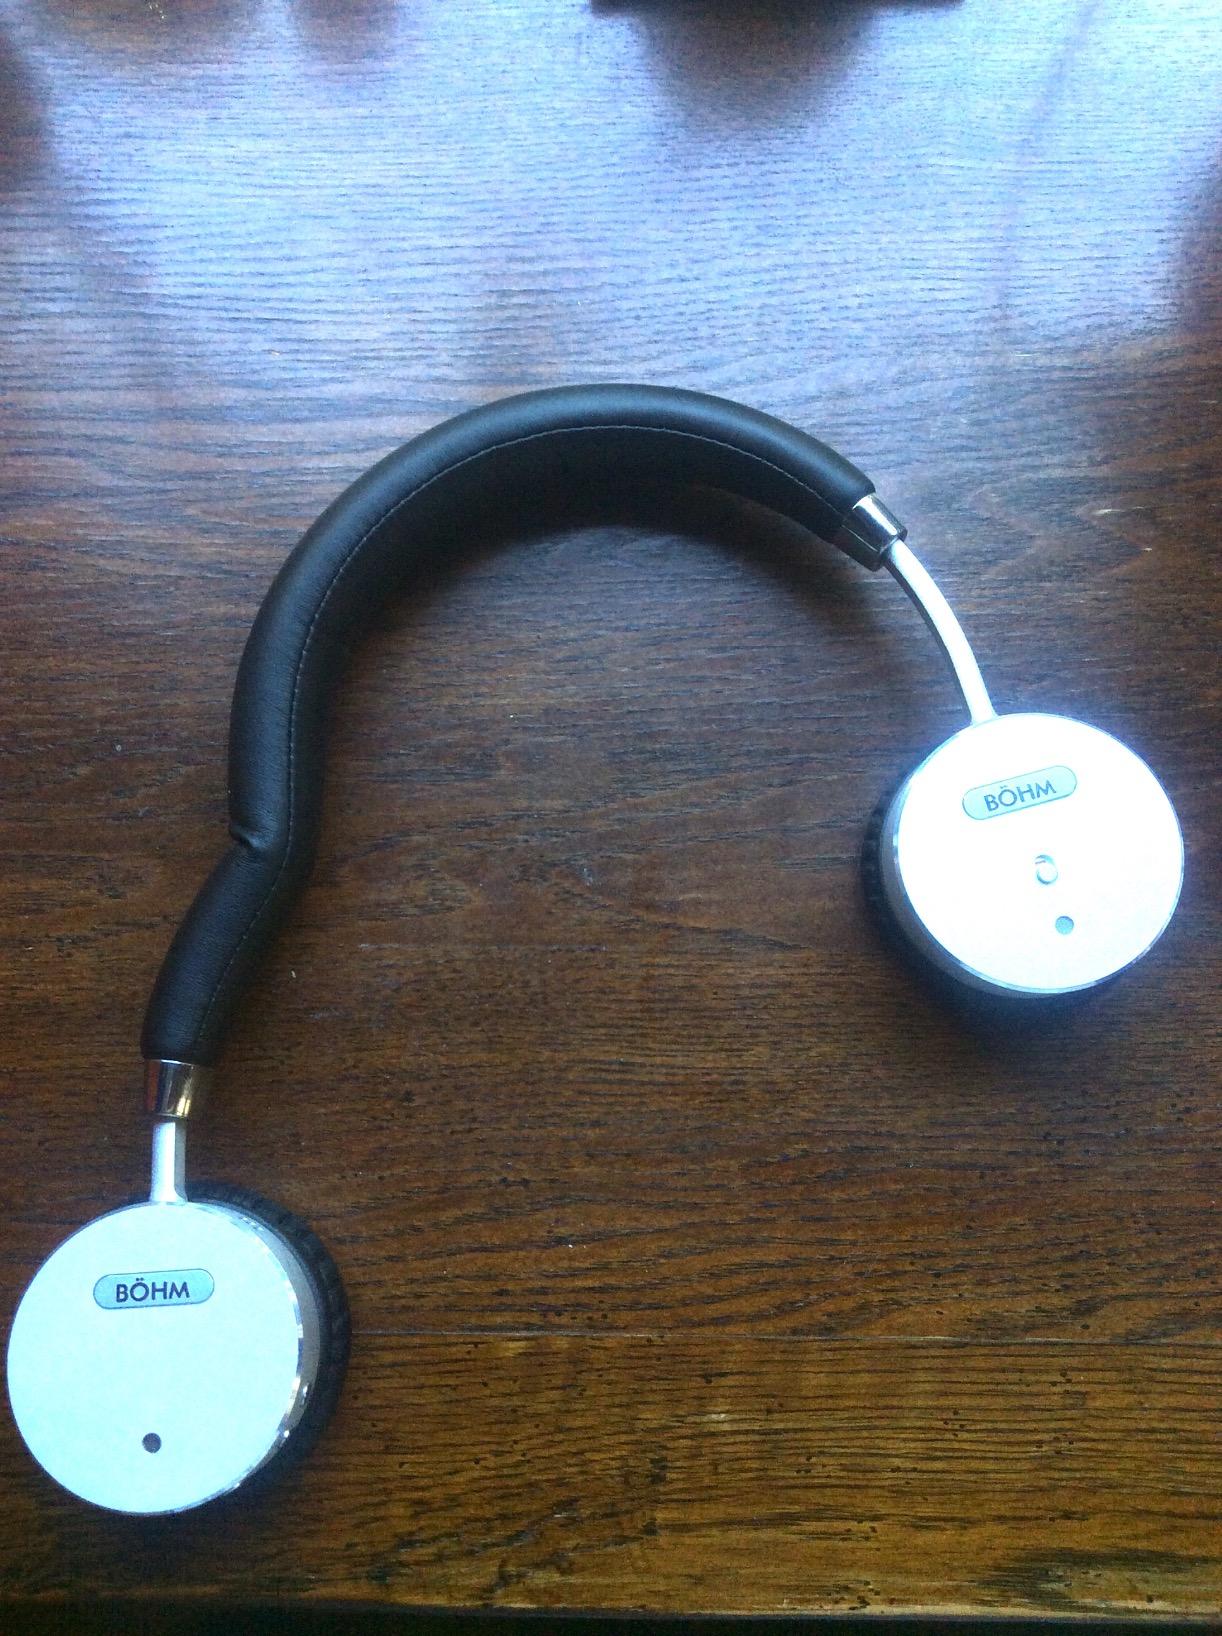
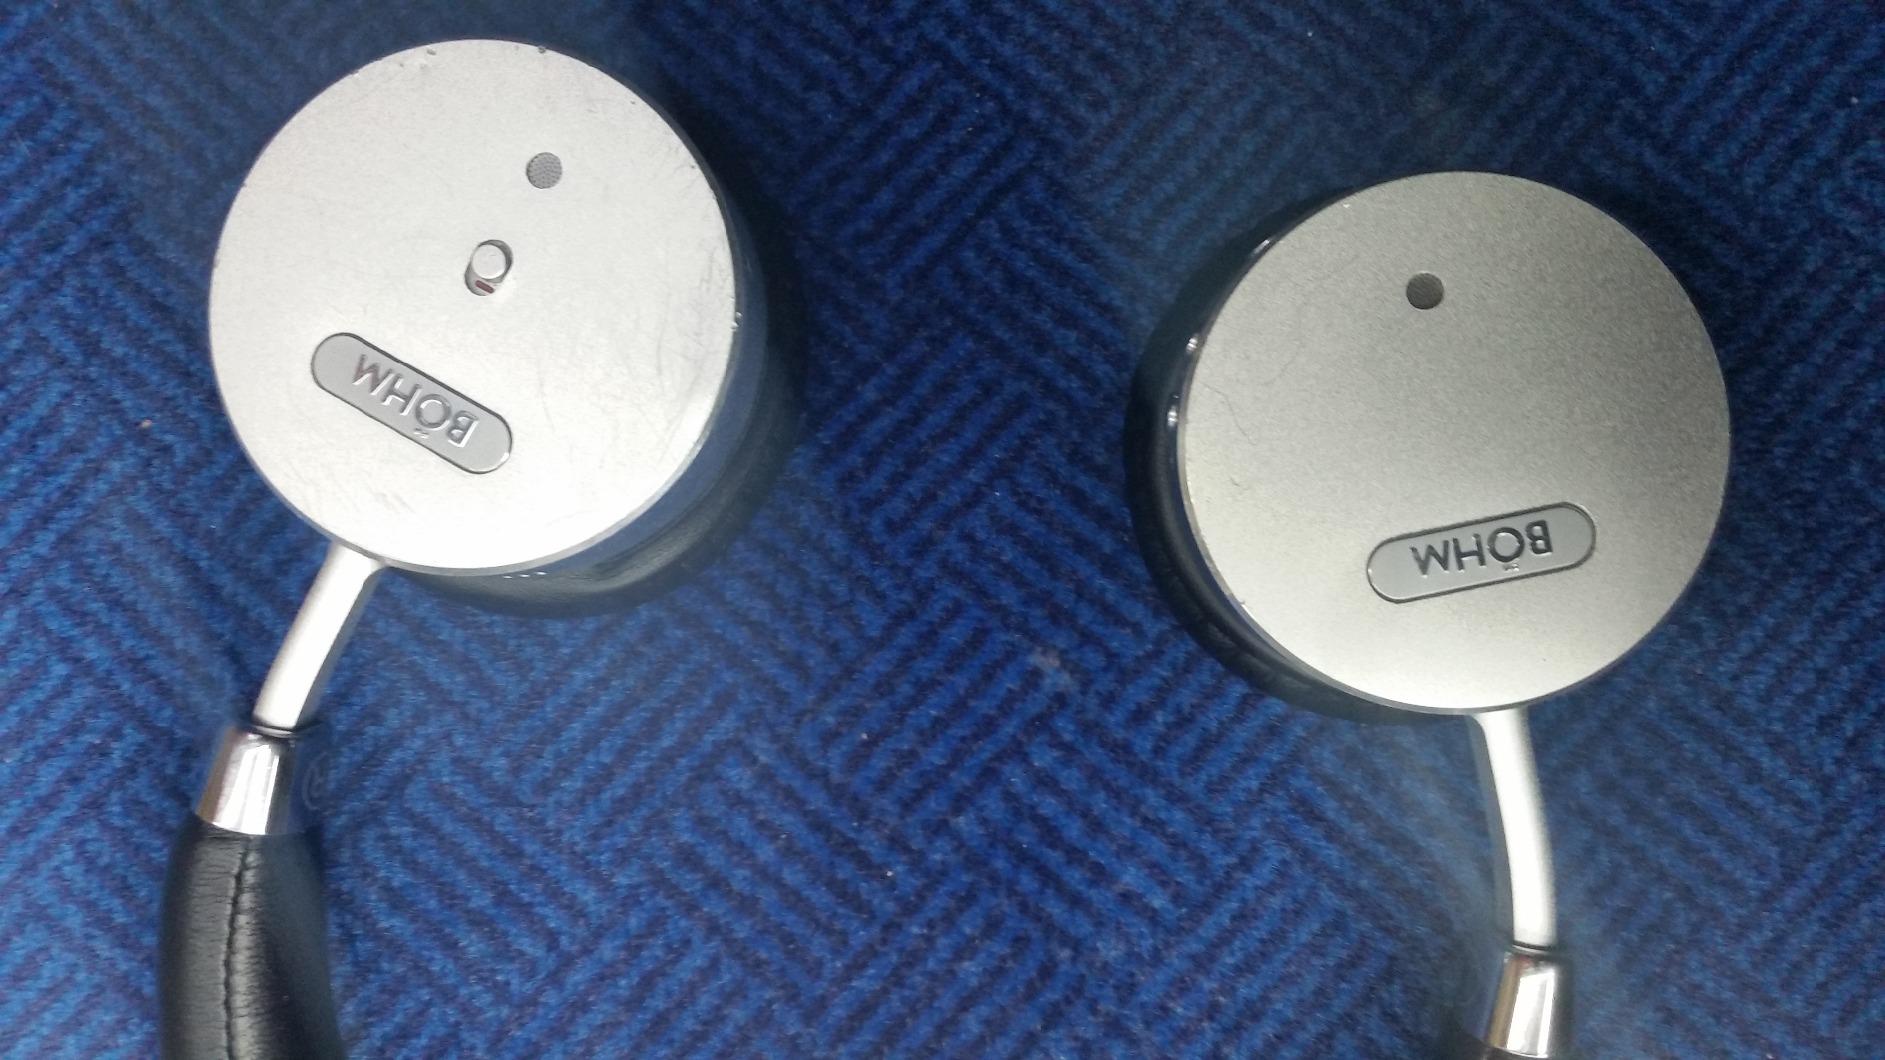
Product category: headphones
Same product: yes